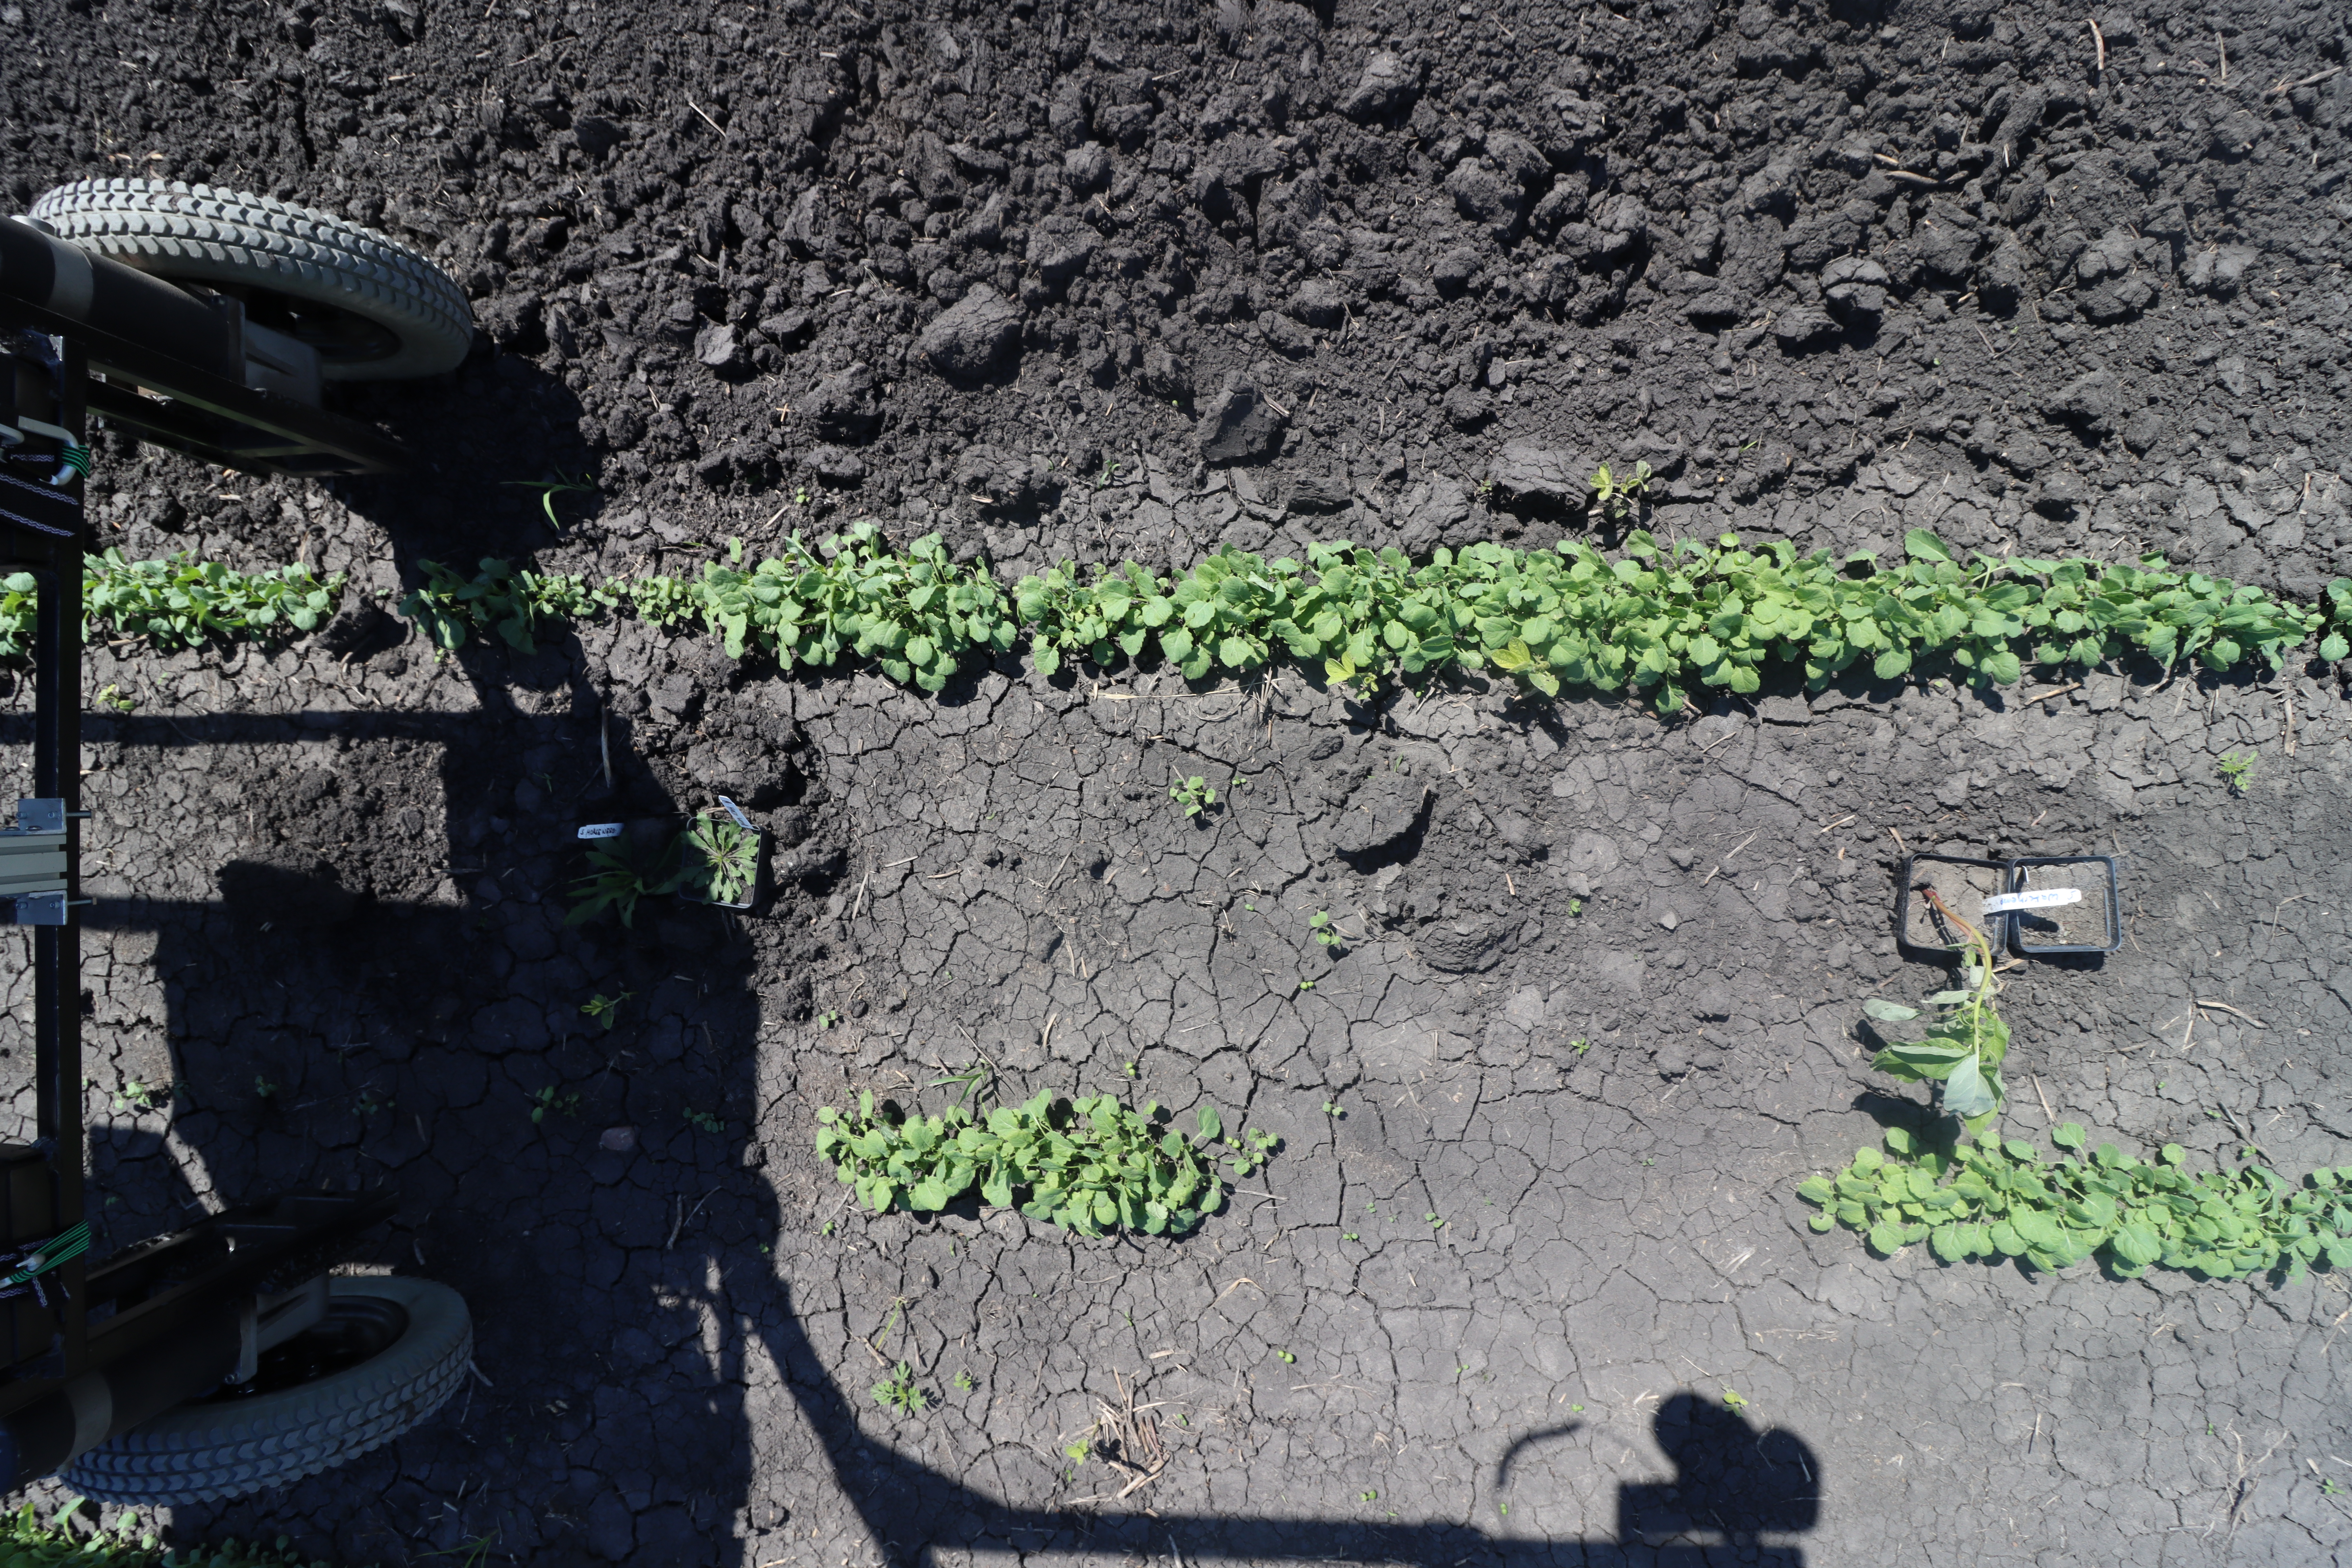
Crop: Canola
Objects: Canola, Canola, Canola, Canola, Canola, Canola, Canola, Canola, Canola, Canola, Canola, Canola, Canola, Canola, Canola, Canola, Horseweed, Horseweed, Waterhemp, Canola, Canola, Ragweed, Ragweed